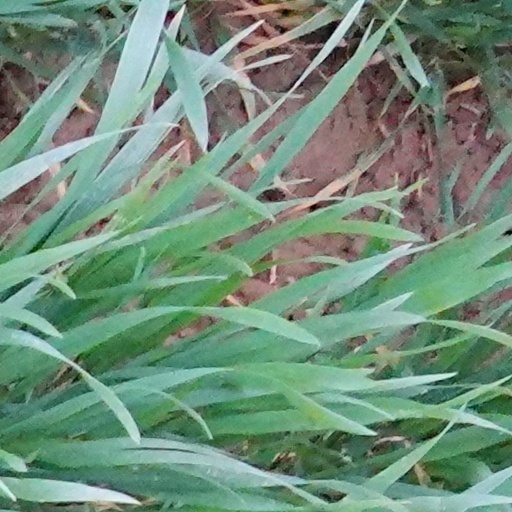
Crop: wheat